Vinnie Kilduff

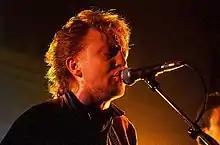
Kilduff performing in Dublin 1990

In 1996 Kilduff played uilleann pipes as a soloist on composer Patrick Cassidy's Famine Remembrance, a piece commissioned to commemorate the 150th anniversary of the Irish Famine. It was premiered in New York's St. Patrick's Cathedral and a CD was released the following year.